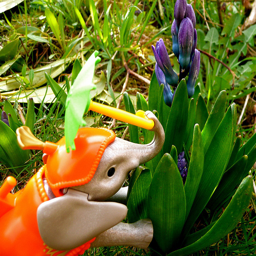
An elephant standing next to a small green flower plant.
There is a toy elephant sitting on a plant
A toy elephant with umbrella perched up against a purple flower in a garden
A toy elephant holding an umbrella is in the grass.
A small elephant lawn decoration near a plant.